Watchet (WSMR) railway station

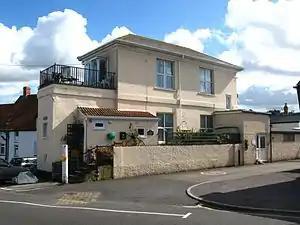
Watchet (WSMR) railway station

Watchet was the northern passenger terminus of the West Somerset Mineral Railway (WSMR), which was built primarily to carry iron ore from mines to Watchet harbour in Somerset, England. The line was unconnected to any other, though it passed under what is now the West Somerset Railway south of the village of Watchet.